American–Portuguese conflicts

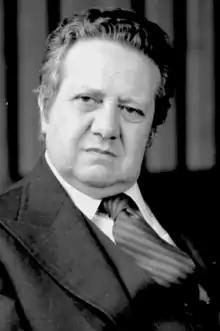
Prime Minister Mário Soares, 1978

Niagara's presence in Lisbon followed Stonewall, which had been instructed to leave immediately. Commodore Craven later claimed he had no intention to leave the port, but rather to shift anchorage to a more convenient place within the harbor. After the first salvo, Niagara dipped its flag, as a signal that their warning was understood, but Belém fired again, an act Craven saw as a violation of Portuguese neutrality.